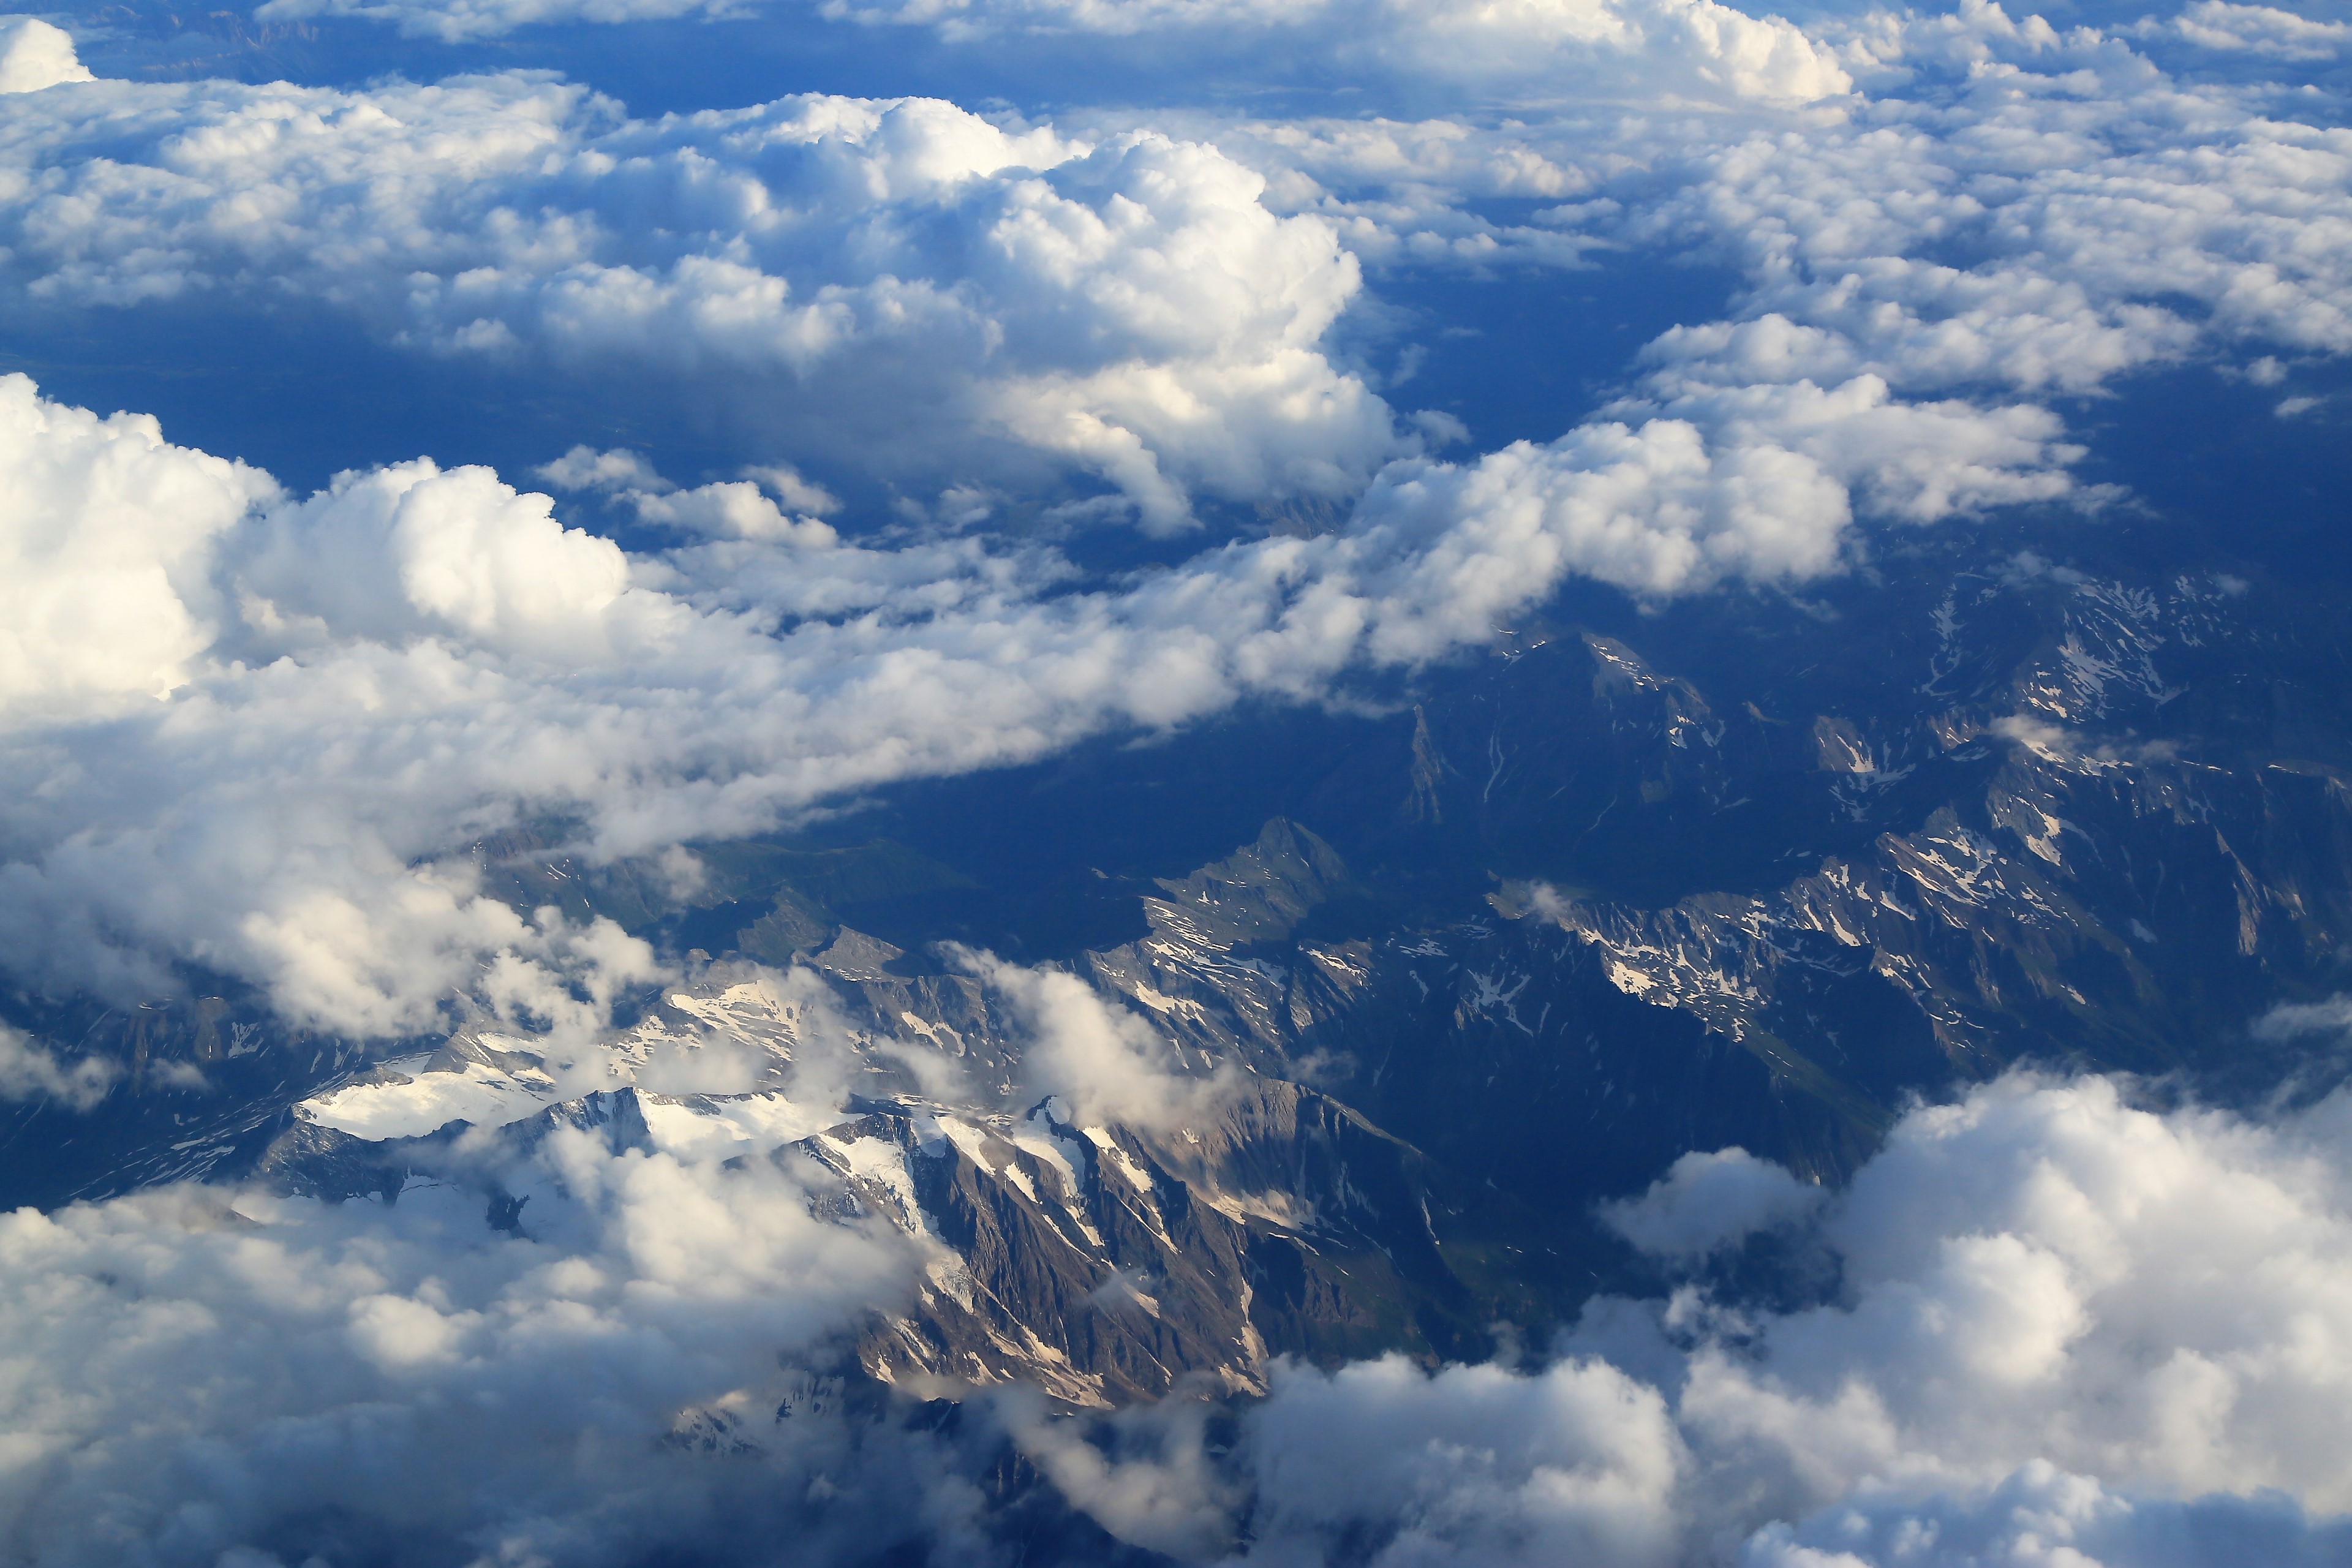
mountains, snow, high, nature, clouds, landscape, beautiful, sky, cloud, daytime, cumulus, atmosphere, blue, meteorological phenomenon, aerial photography, earth, sunlight, photography, air travel, space, bird's eye view, wing, world, mountain, mountain range